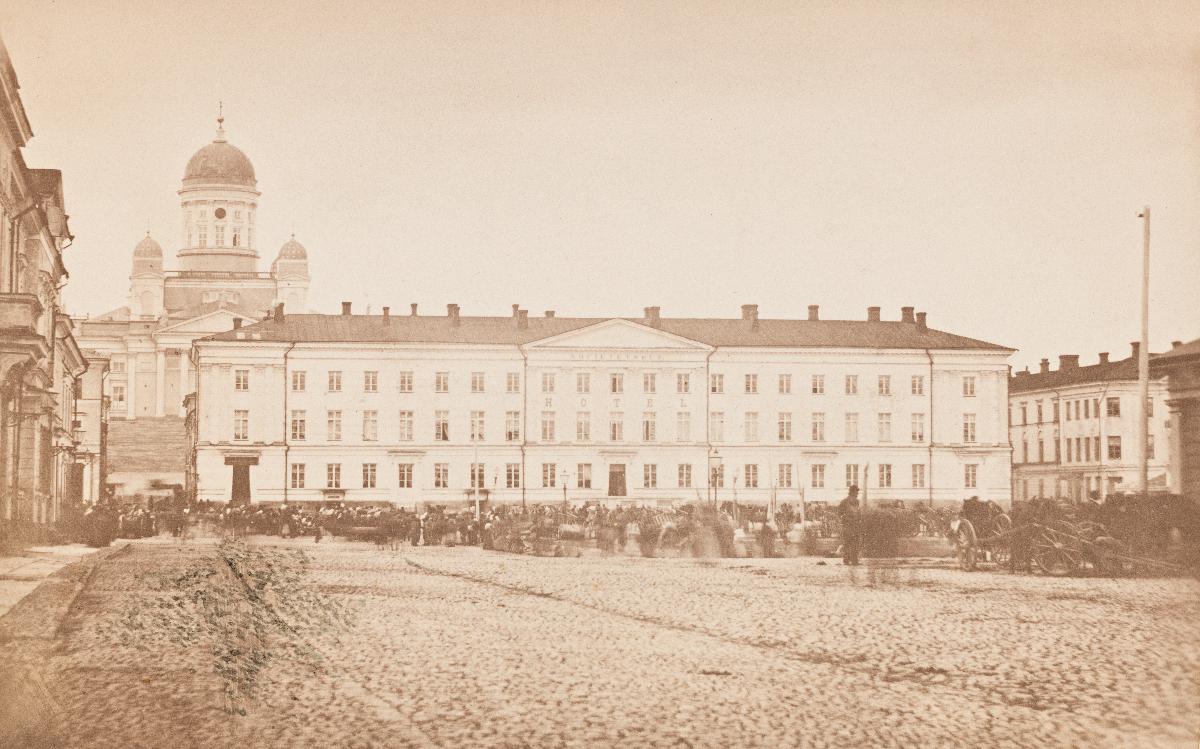
Hotelli Seurahuone, Esplanaatin Pohjoiskatu 11 (myöhemmin Pohjois- ja Pohjoinen Esplanaadikatu, nykyään Pohjoisesplanadi 11-13), suunnittelija Carl Ludvig Engel 1833.
sisällön kuvaus: Hotelli Seurahuone, Esplanaatin Pohjoiskatu 11 (myöhemmin Pohjois- ja Pohjoinen Esplanaadikatu, nykyään Pohjoisesplanadi 11-13), suunnittelija Carl Ludvig Engel 1833. Rakennus on ollut Helsingin kaupungintalona vuodesta 1913 lähtien. Etualalla Kauppatori on täynnä myyjiä kärryineen ja ostoksia tekeviä kaupunkilaisia. Takana vasemmalla näkyy Nikolainkirkko (Suurkirkko 1917-1959, nykyään Helsingin tuomiokirkko). mustavalkoinen
Ajankohta: kuvausaika 1867
Paikka: Suomi, Uusimaa, Helsinki, Kruununhaka Helsinki, Pohjoisesplanadi 11 - 13, Suomi, Uusimaa, Helsinki, Kaartinkaupunki Helsinki, Kauppatori
Aiheet: Hotelli Seurahuone, hotellit (rakennukset), kivirakennukset, Helsingin tuomiokirkko, torit, uusklassismi, arkkitehtuuri, empirekeskustat, torikauppa, kiveykset (päällysteet), kärryt, myyjät, henkilöasiakkaat, stone buildings, Helsinki Cathedral, marketplaces, Neoclassicism, architecture, market trade, carts, salespeople, stenbyggnader, Helsingfors domkyrka, torg, nyklassicism, arkitektur, torghandel, kärror, försäljare, personklienter